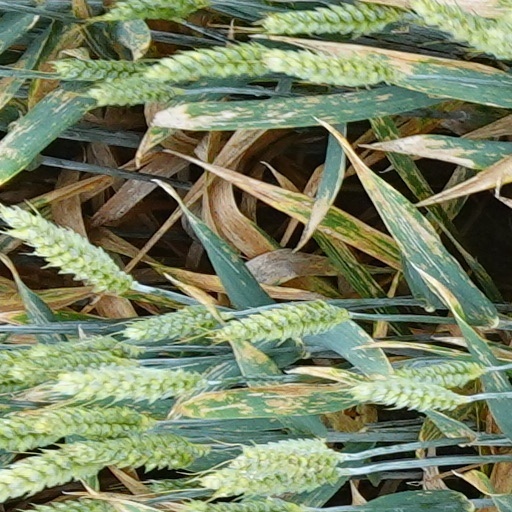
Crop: wheat